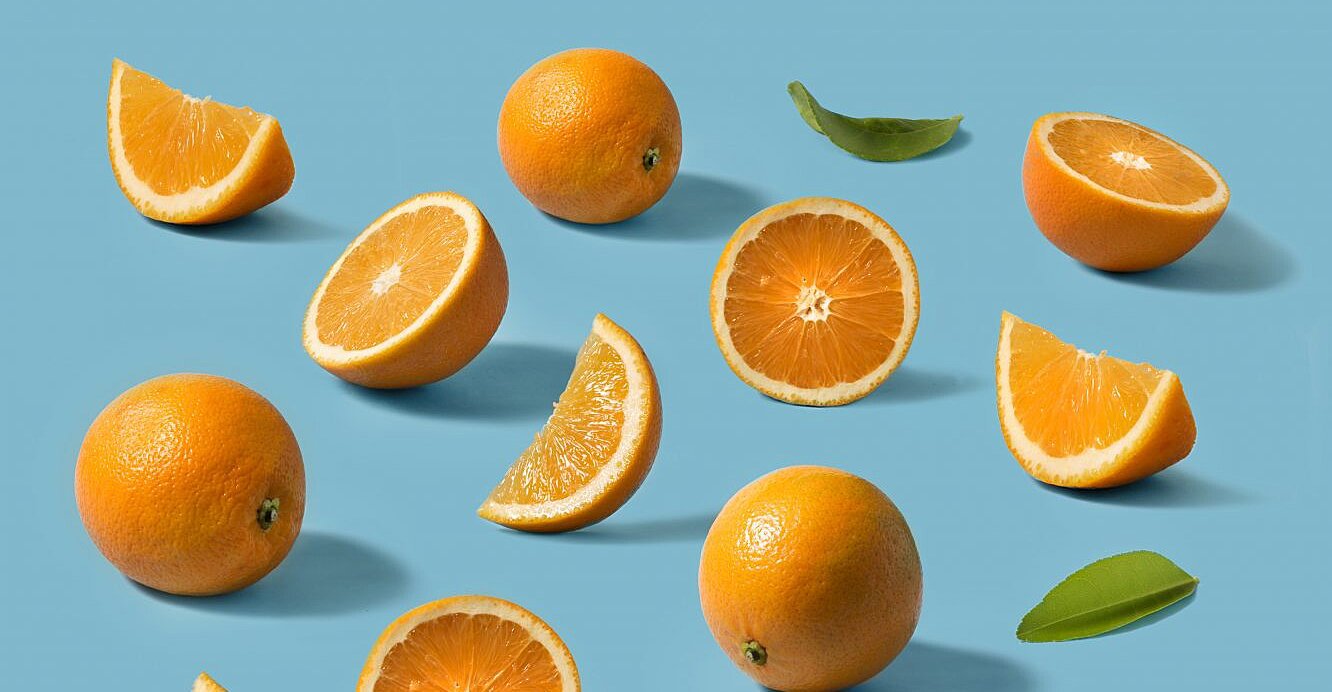
Label: Orange